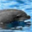
Label: dolphin